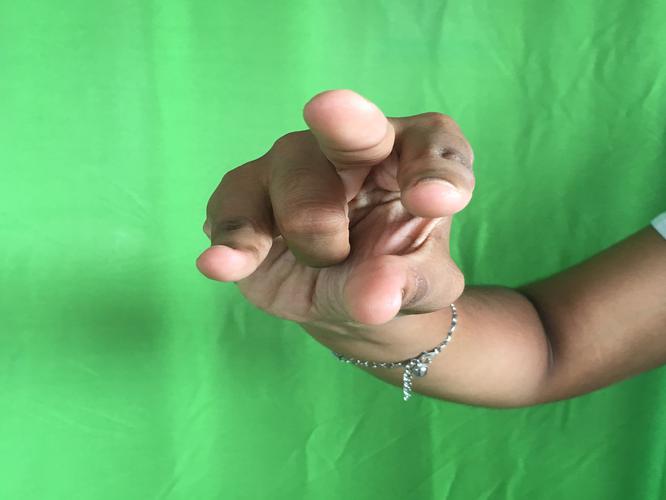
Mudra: Kangulam
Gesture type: single_hand